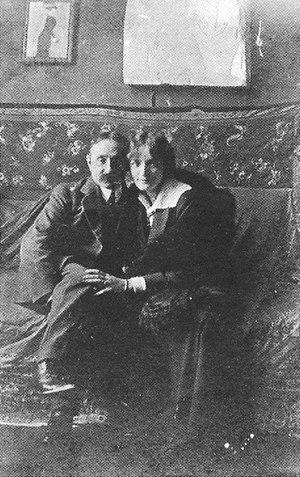
Photographie d'Albert Marquet et de sa compagne-modèle Yvonne (Ernestine Bazin) prise dans l'atelier de Marquet 19 quai Saint-Michel vers 1910.
Albert Marquet est un peintre et dessinateur français né le 27 mars 1875 à Bordeaux et mort le 14 juin 1947 à Paris.